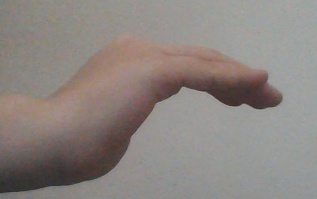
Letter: haa